John Burgoyne

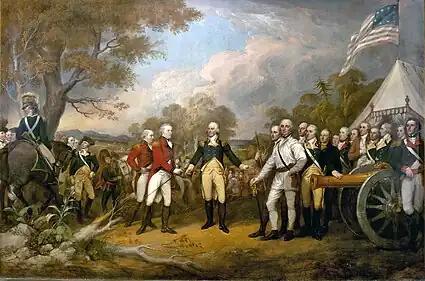
"Surrender of General Burgoyne" by John Trumbull

As a result of this miscommunication, Burgoyne ended up conducting the campaign single-handedly. He was not yet aware that he would not be gaining additional support, and was still reasonably confident of success. Having amassed an army of over 7,000 troops in Quebec, Burgoyne was also led to believe by reports that he could rely on the support of large numbers of Native Americans and American Loyalists who would rally to the flag once the British came south. Even if the countryside was not as pro-British as expected, much of the area between Lake Champlain and Albany was underpopulated anyway, and Burgoyne was skeptical any major enemy force could gather there.